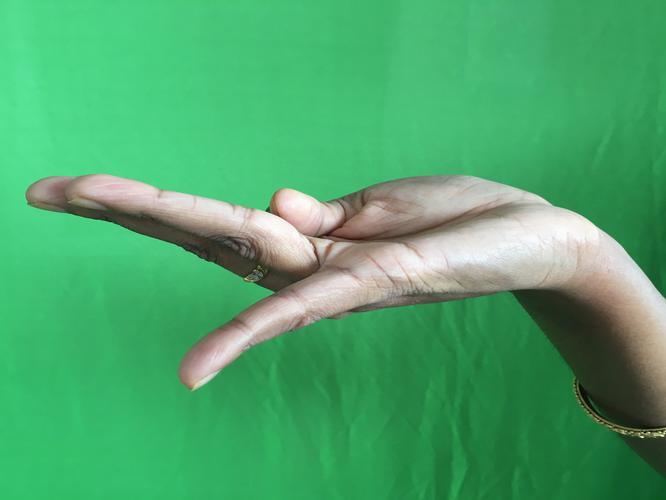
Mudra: Chaturam
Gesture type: single_hand